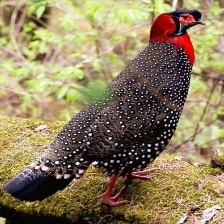
Species: CABOTS TRAGOPAN
Scientific name: TRAGOPAN CABOTI